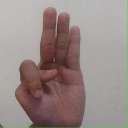
अक्षर: भ